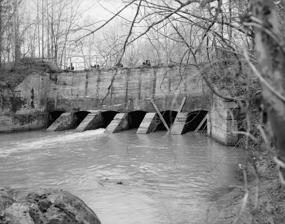
Building: Lockville Dam, Canal and Powerhouse
Country: United States of America
Year built: 1855
United States historic place Lockville Dam, Canal and Powerhouse U.S. National Register of Historic Places Lockville Hydroelectric Plant, HAER Photo, March 1982 Show map of North Carolina Show map of the United States Location West of Moncure at Deep River and U.S. 1, near Moncure, North Carolina Coordinates 35°37′10″N 79°05′45″W / 35.61944°N 79.09583°W / 35.61944; -79.09583 Area 18 acres (7.3 ha) Built c. 1850 ( 1850 ) -1855, 1922 NRHP reference No. 84000305 Added to NRHP November 20, 1984 Lockville Dam, Canal and Powerhouse is a historic dam , canal , and powerhouse located near Moncure , Chatham County, North Carolina .  The dam was built in 1922 and replaced an earlier log dam built by the Cape Fear and Deep River Navigation Company.  The canal stone walls appear to date from the mid-1850s.  The powerhouse was built in 1922, and is a simple brick and concrete structure resting on a massive stone foundation. It was listed on the National Register of Historic Places in 1984. References